Henkel

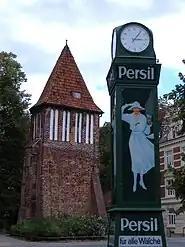
Vintage Persil advertising in Wismar

In 1954, Henkel-subsidiary Dreiring launched Fa soap, a new type of toilet soap. From 1970 onward it was joined by a series of Fa deodorants, shower gels and bubble baths, making Fa one of the best known umbrella brands in the toiletry sector.